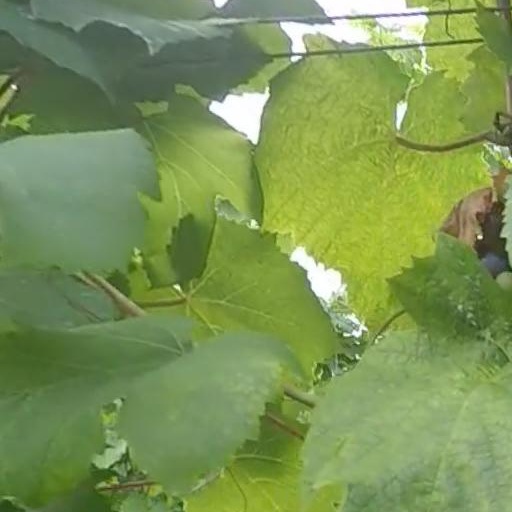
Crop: grape